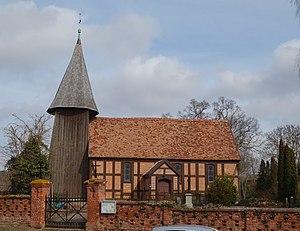
Vue du sud de l'église de Ellingen, ville de Prenzlau, arrondissement Uckermark, état fédéral de Brandebourg, Allemagne Object location53°